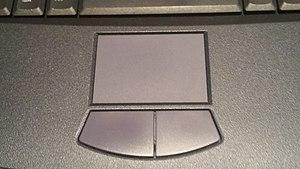
Le pavé tactile, parfois appelé touchpad ou trackpad, est un dispositif de pointage utilisé principalement sur les ordinateurs portables en remplacement d'une souris. Selon la Smart Computing Encyclopedia, le pavé tactile a été inventé par George E. Gerpheide en 1988. Gerpheide décrit son invention, avec le numéro de brevet 5305017, comme des « méthodes et appareils pour la saisie des données ».